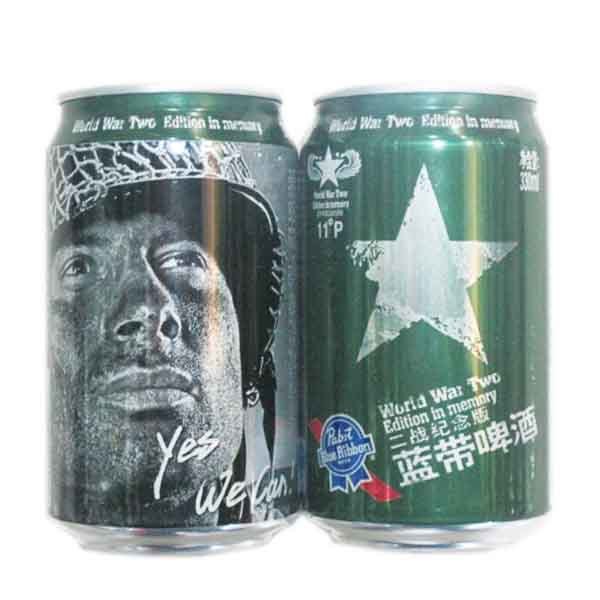
Label: metal